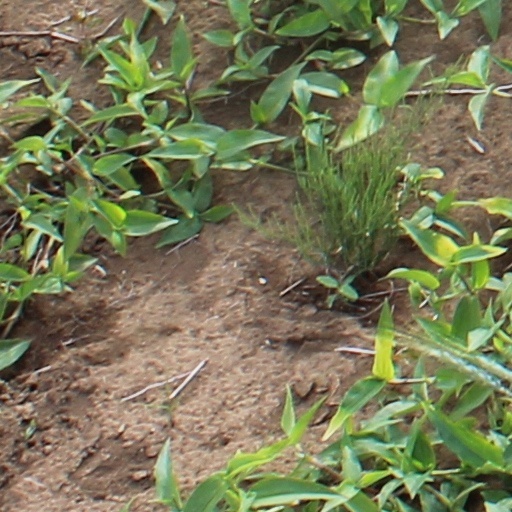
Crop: wheat